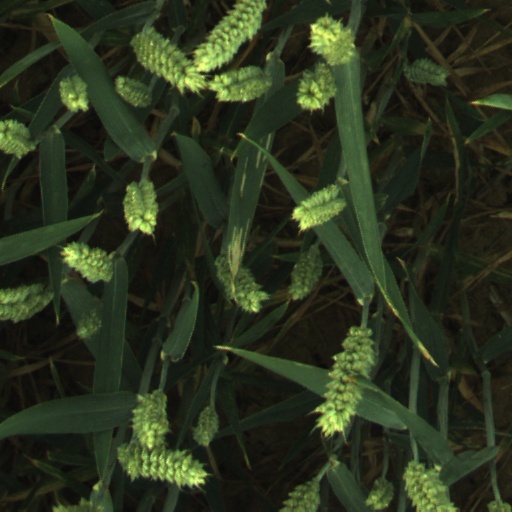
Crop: wheat